Basavilbaso

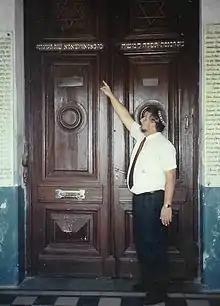
The "Prayer to Moses" synagogue in Basavilbaso

As "Jewish gauchos", they were recognized as the first to farm in an area where farming was non-existent. Other groups began to settle in the town: Italians, Volga Germans, and Russians.